Jazira Region

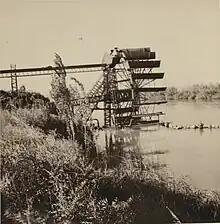
Watermill at the Khabur river, 1939

The demographics of Northern Syria saw a huge shift in the early part of the 20th century when the Ottoman Empire (Turks) conducted ethnic cleansing of its Christian Armenian and Assyrian populations. Some Kurdish tribes joined in the atrocities committed against them. Many Assyrians fled to Syria during the genocide and settled mainly in the Jazira area.